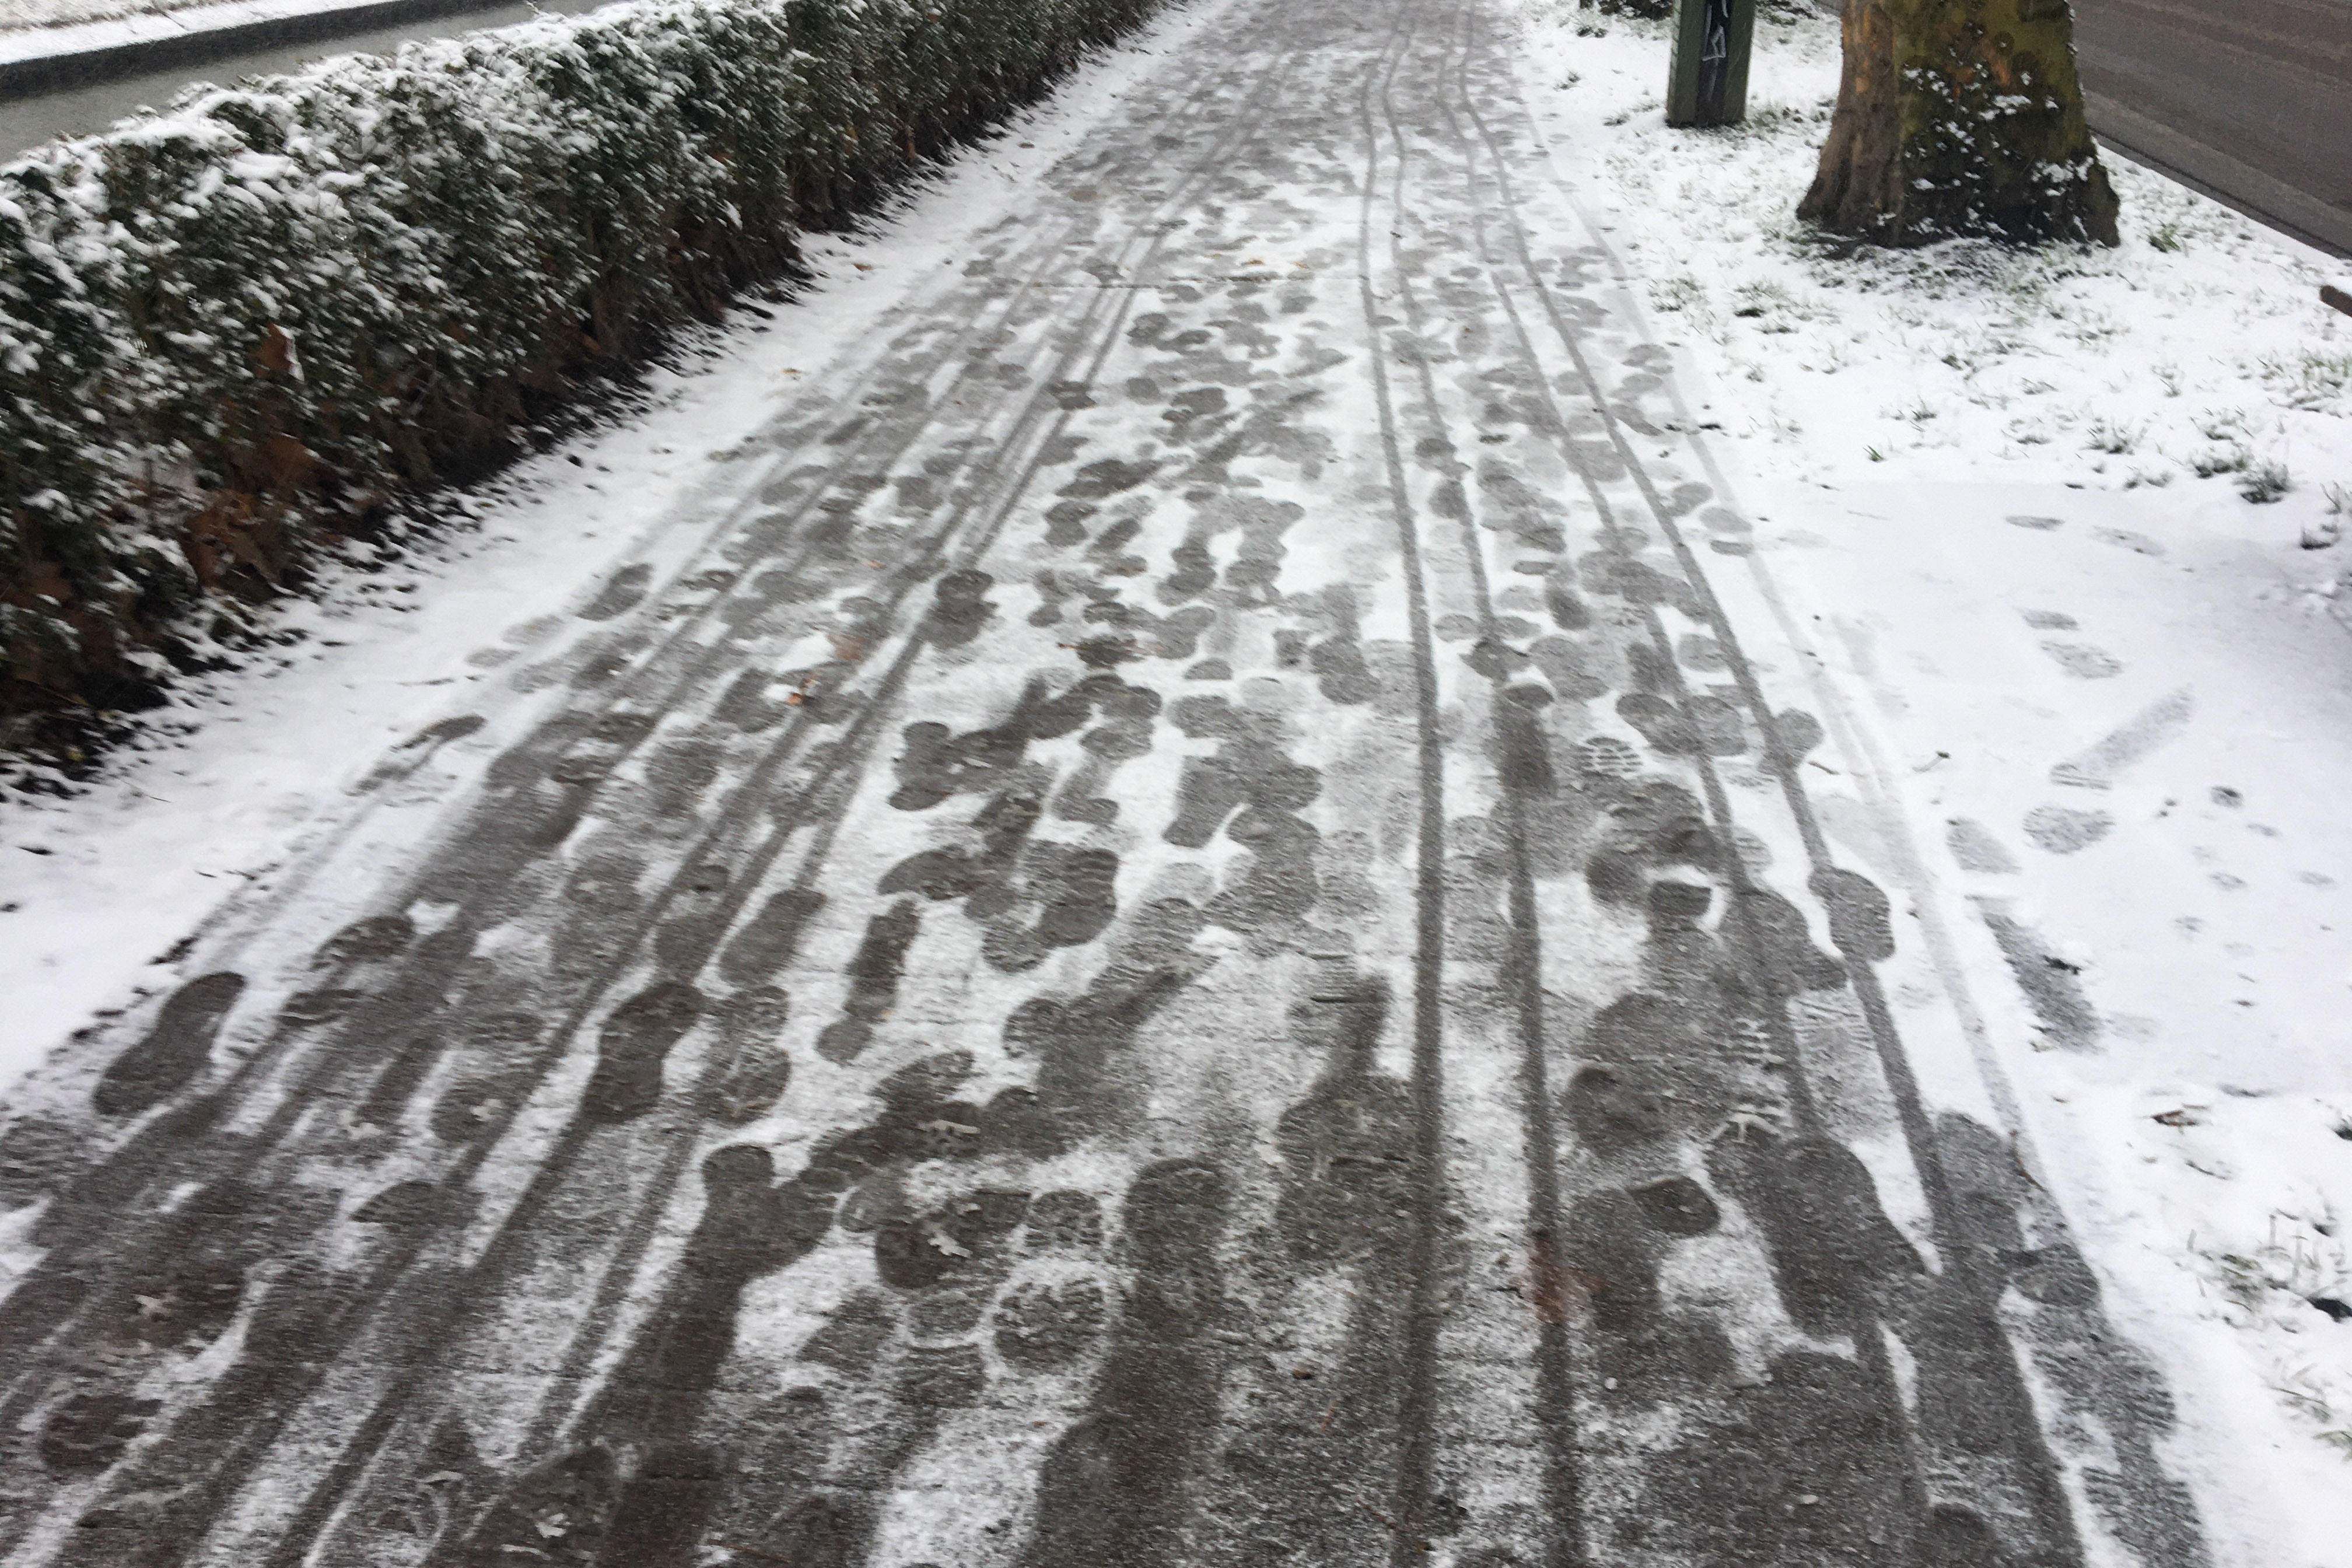
snow, winter, feet, bicycle, white and black, automotive tire, black, plant, asphalt, branch, road surface, black and white, wood, style, thoroughfare, freezing, trunk, sidewalk, tree, road, geological phenomenon, landscape, tar, pattern, city, monochrome photography, natural landscape, monochrome, event, automotive wheel system, precipitation, frost, soil, lane, street, grass, shadow, path, flooring, field, metal, plant stem, plantation, cobblestone, pedestrian, shrub, suburb